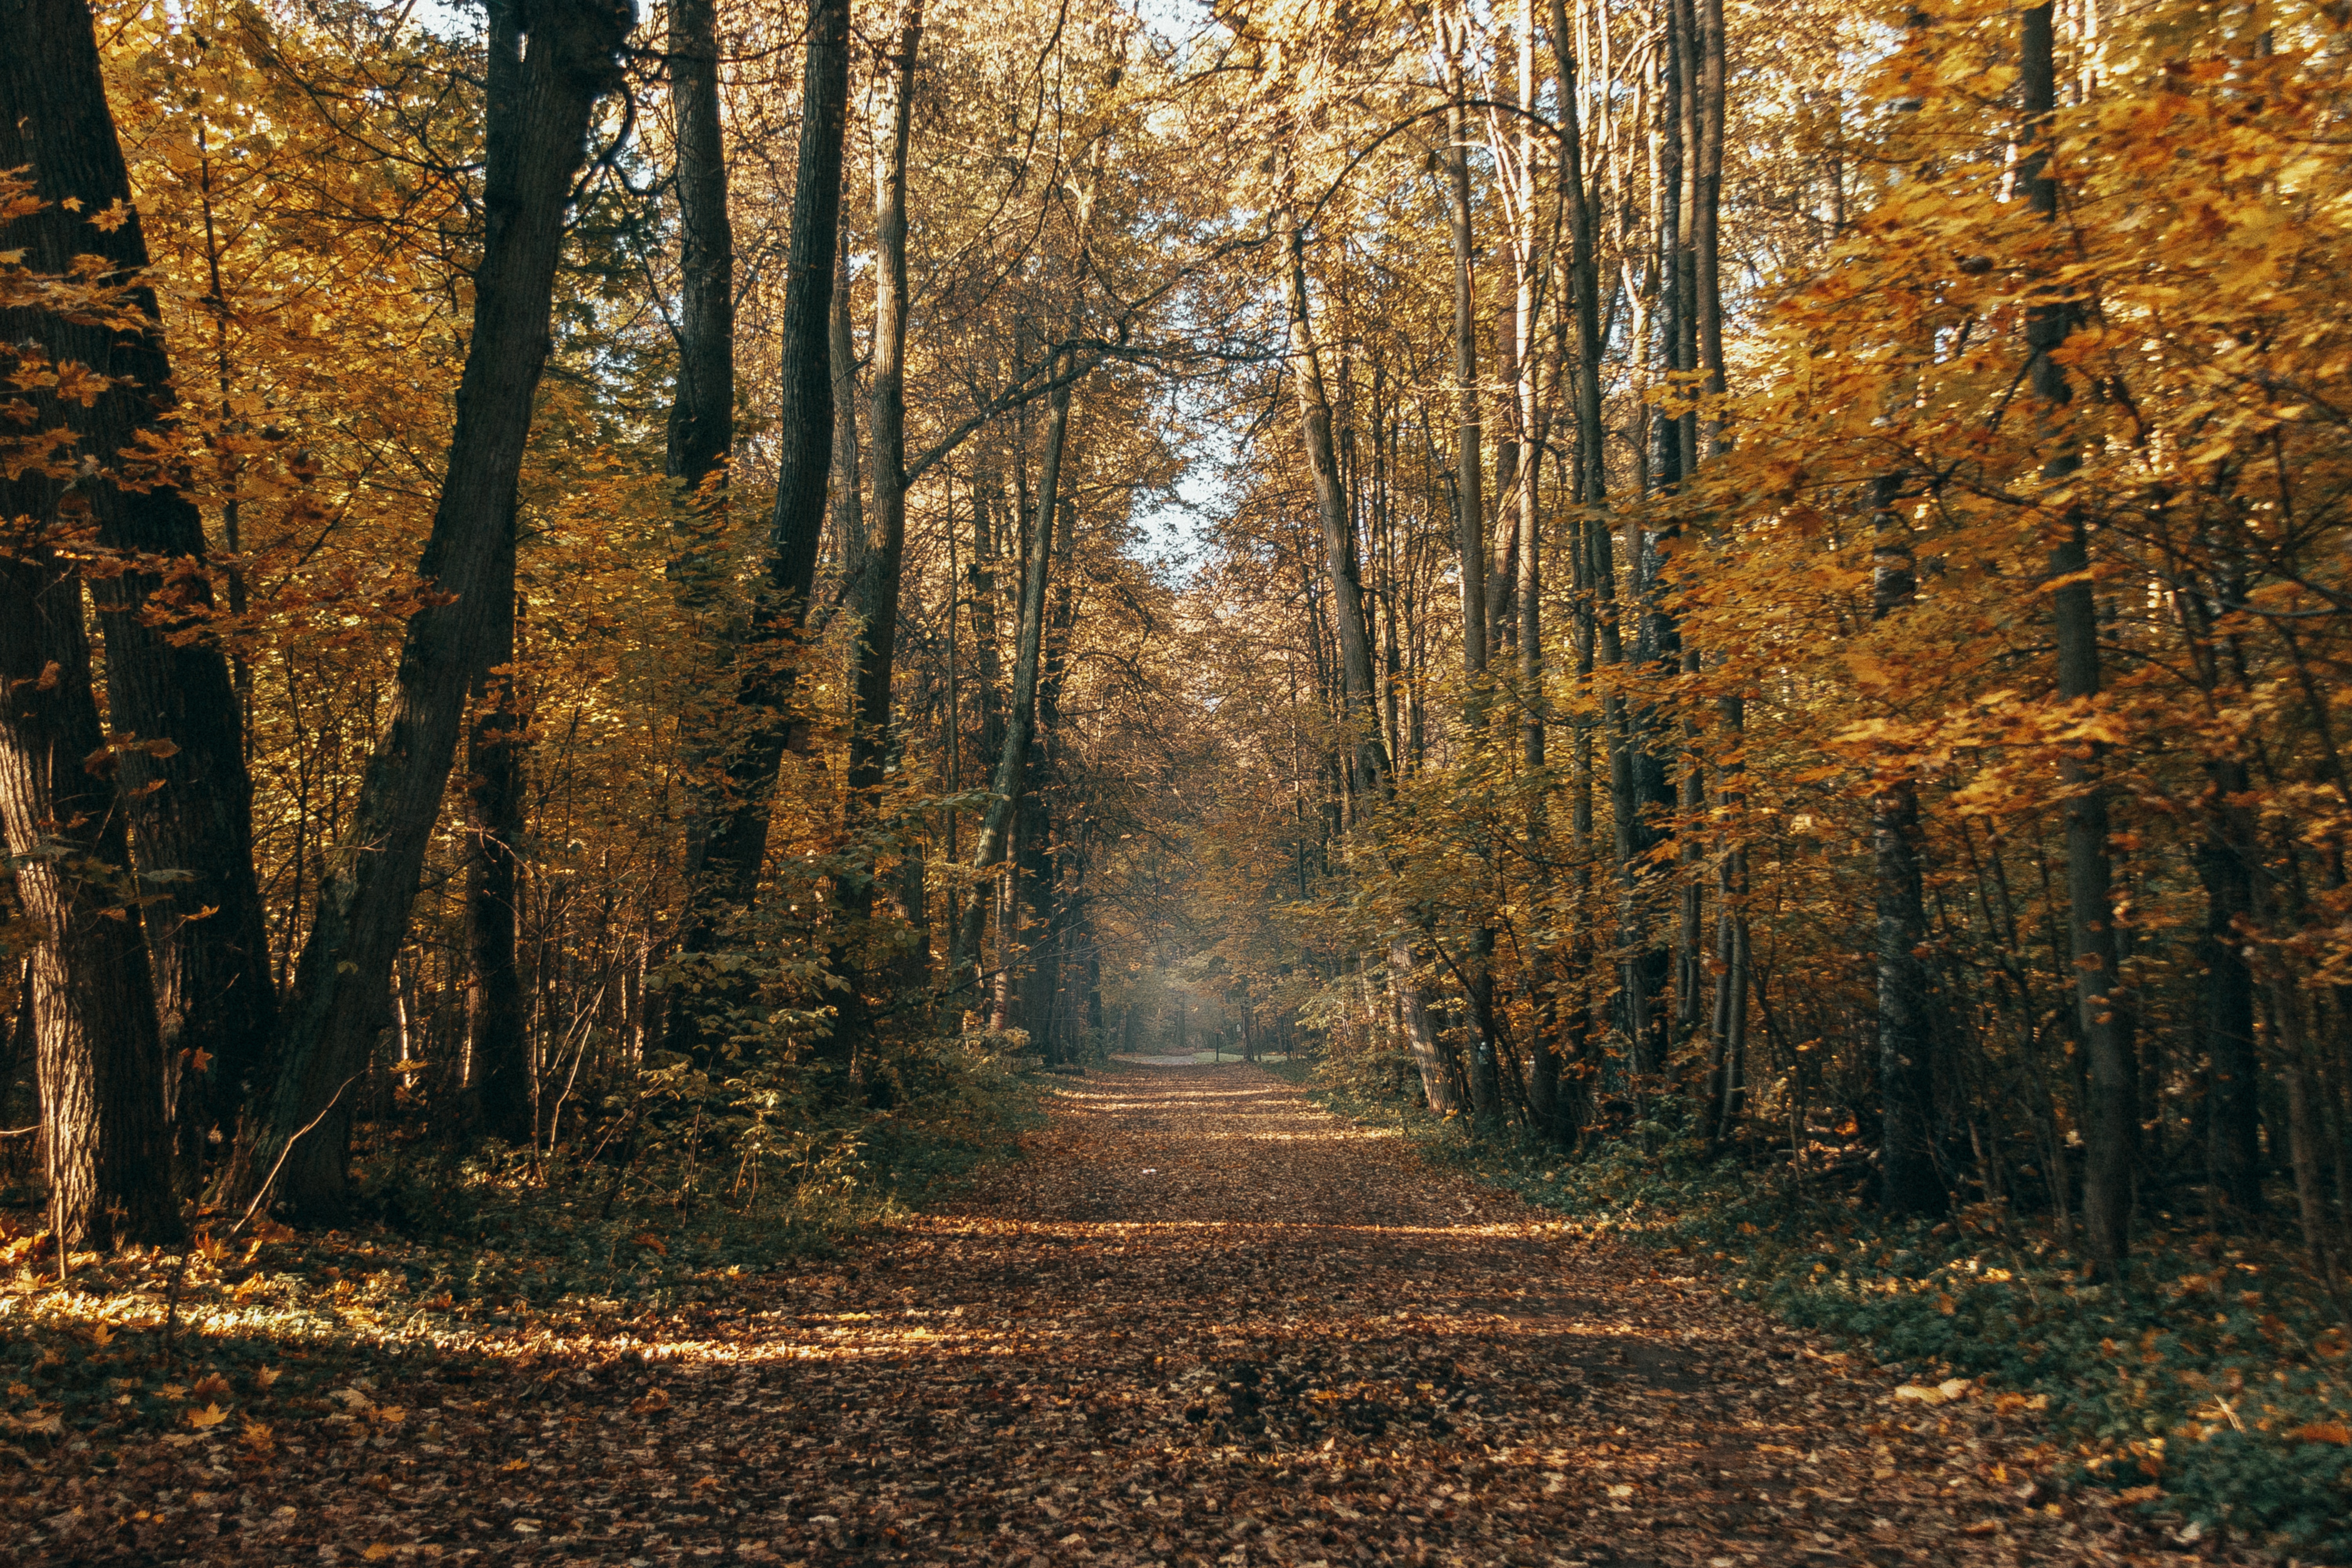
natural